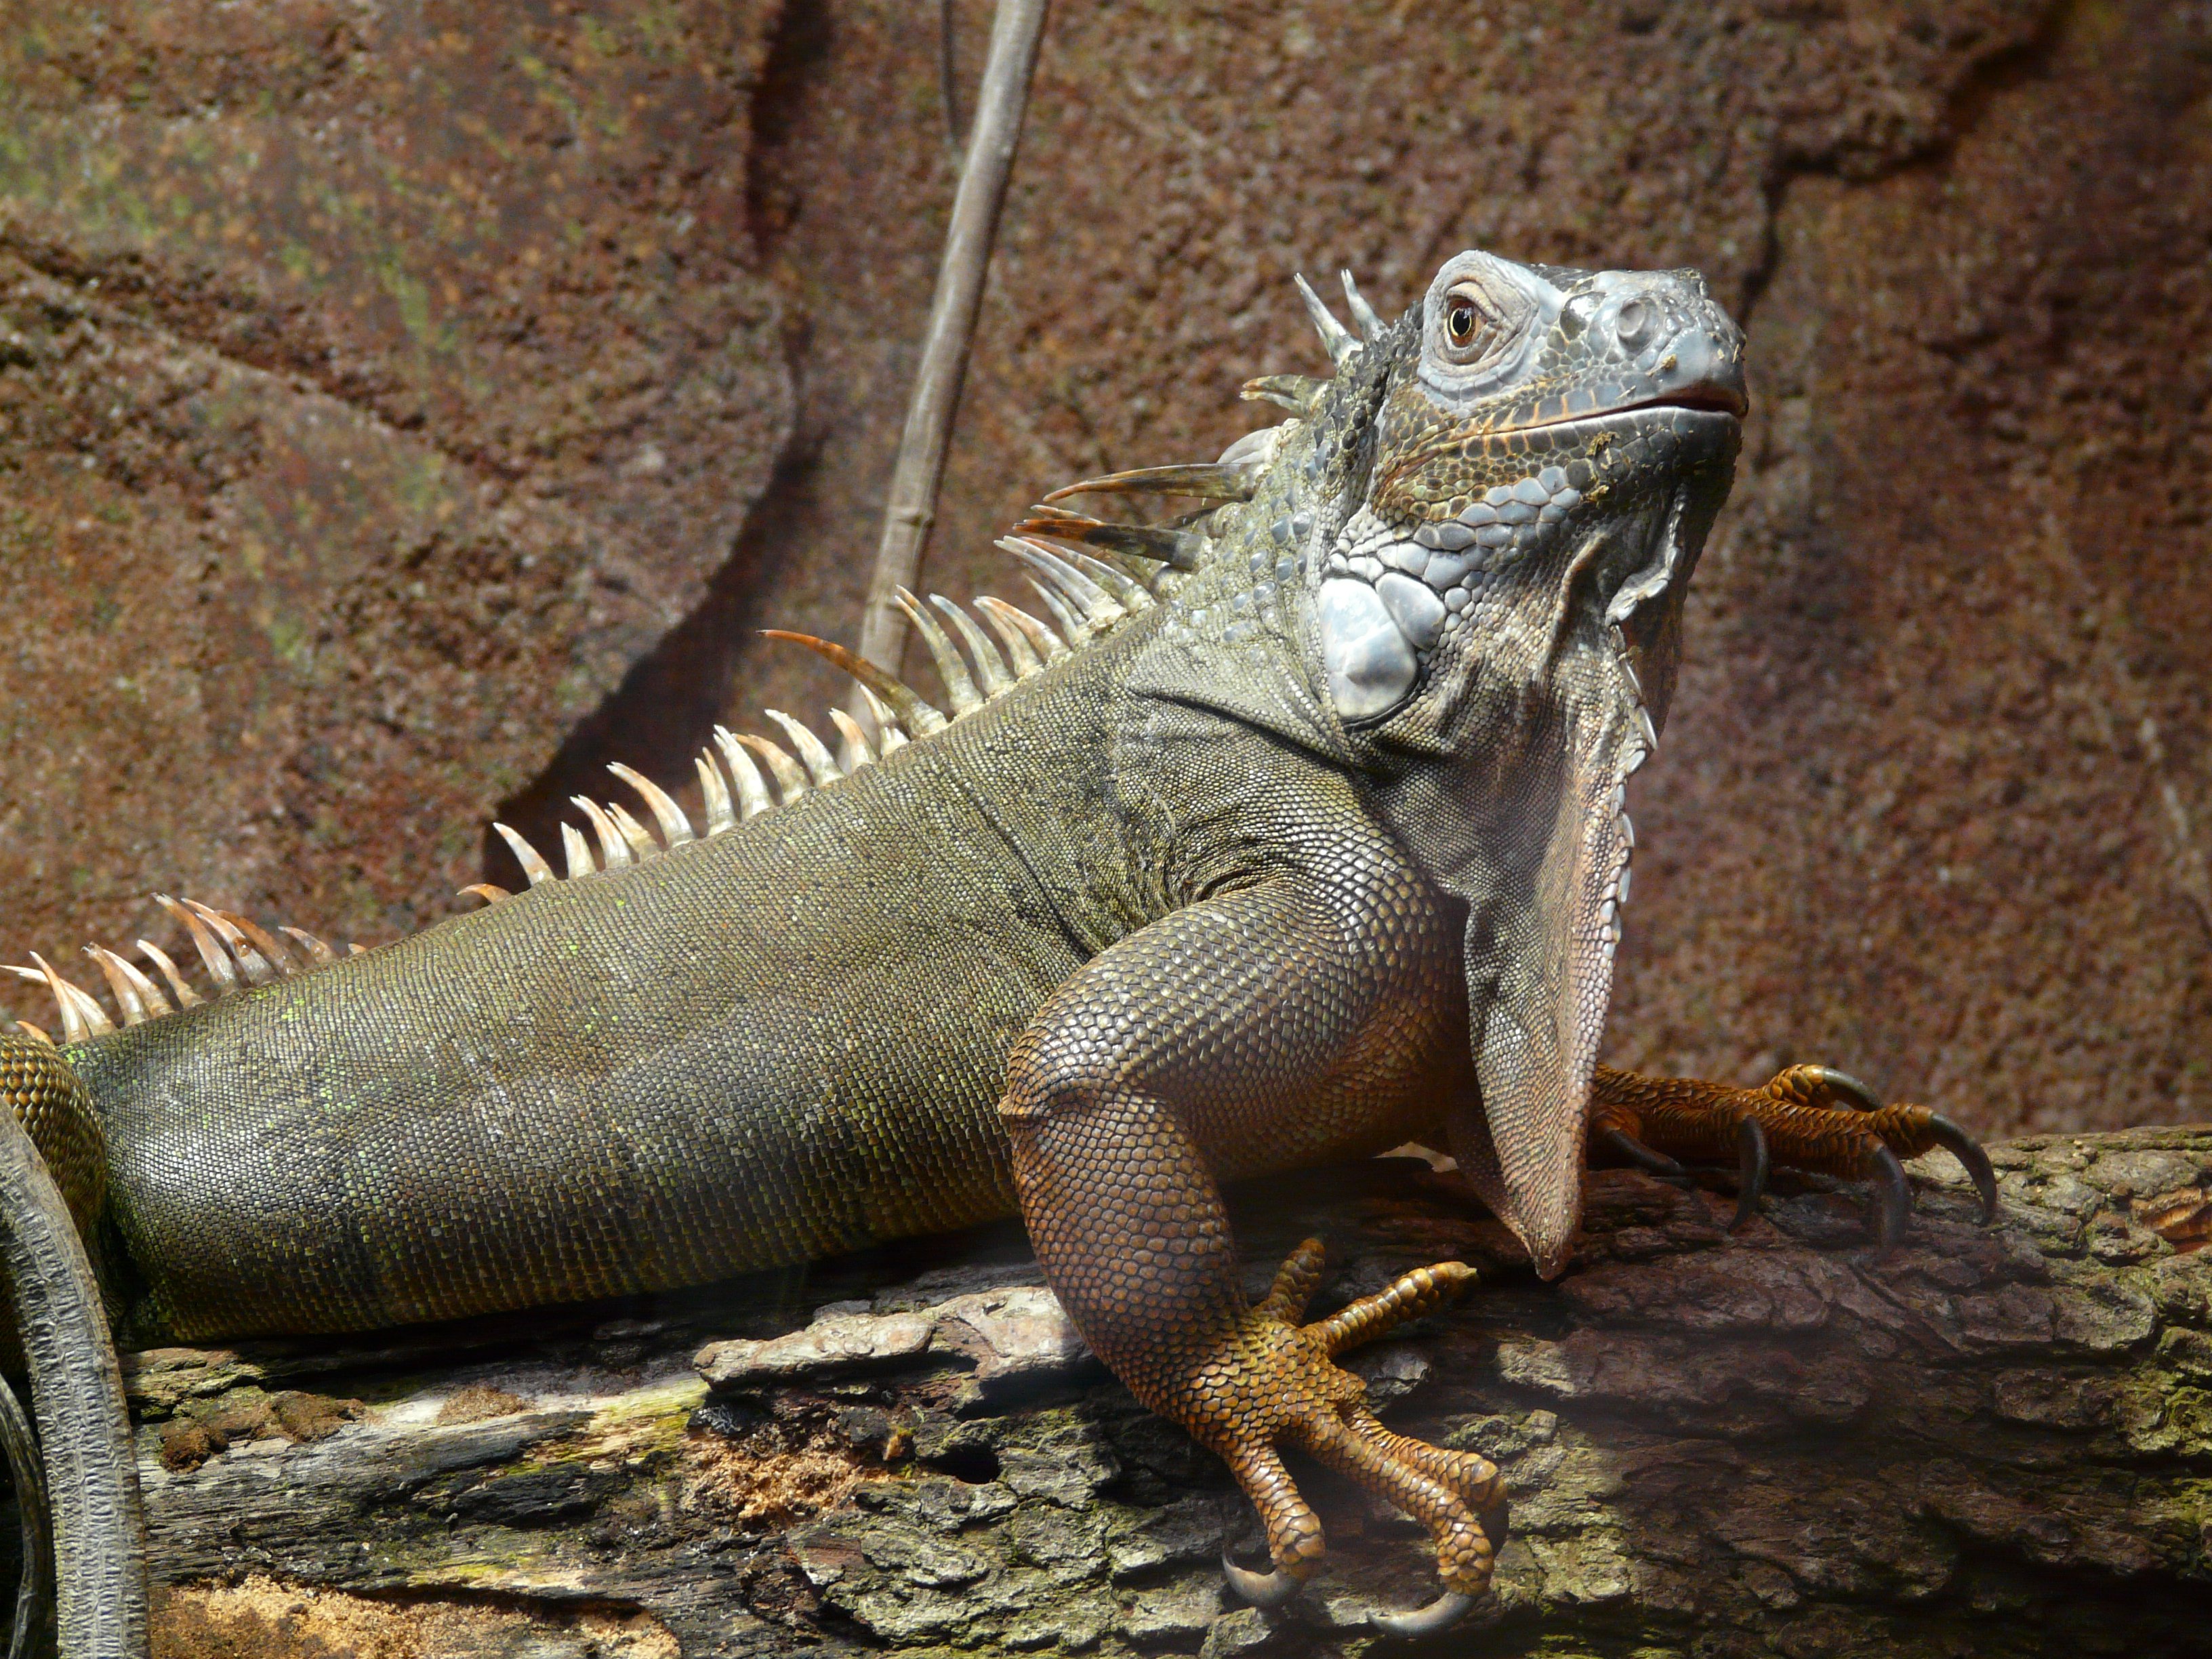
animal, wildlife, green, reptile, scale, iguana, fauna, lizard, claw, thorns, vertebrate, creature, dragon, iguania, spur, kaltblut, lacerta, agamidae, agama, scaled reptile, lacertidae, dewlap